David Montgomery, 2nd Viscount Montgomery of Alamein

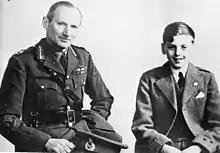
Lieutenant-General Bernard Montgomery with his only son David.

Montgomery was the only child of Field Marshal The 1st Viscount Montgomery of Alamein, a senior military commander in the Second World War, and his wife Elizabeth Carver, "née" Hobart. He had two older half brothers from his mother's previous marriage, John and Dick. Montgomery's mother died in 1937 while on holiday in Burnham-on-Sea after suffering from an infected insect bite which caused septicaemia following amputation of her leg.